Answer in natural language. Which object is closer to the camera taking this photo, black modern high-back chair (highlighted by a blue box) or dark brown wooden dresser with six drawers (highlighted by a green box)? Choose between the following options: dark brown wooden dresser with six drawers (highlighted by a green box) or black modern high-back chair (highlighted by a blue box)
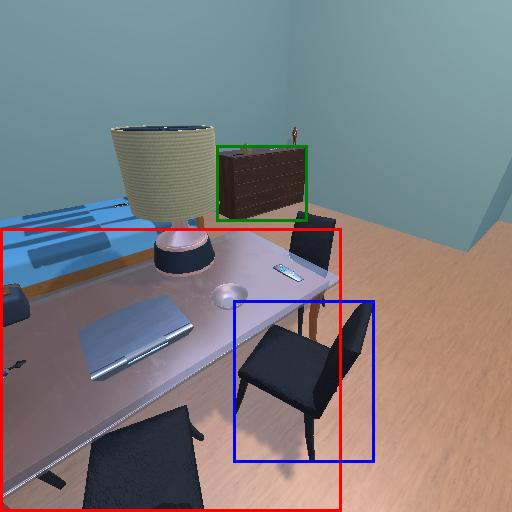
<answer>black modern high-back chair (highlighted by a blue box)</answer>